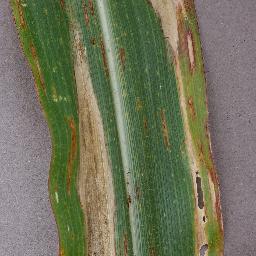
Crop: corn
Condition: (maize)_northern_blight